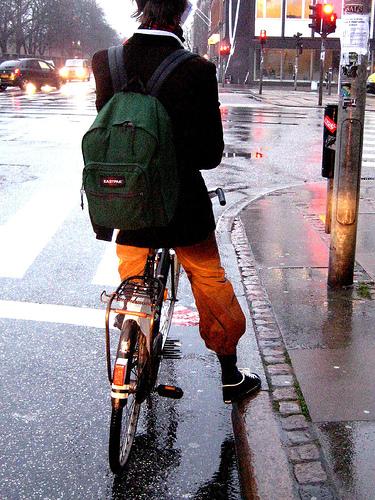
Weather: rain or strom